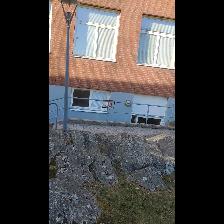
Label: NonHuman